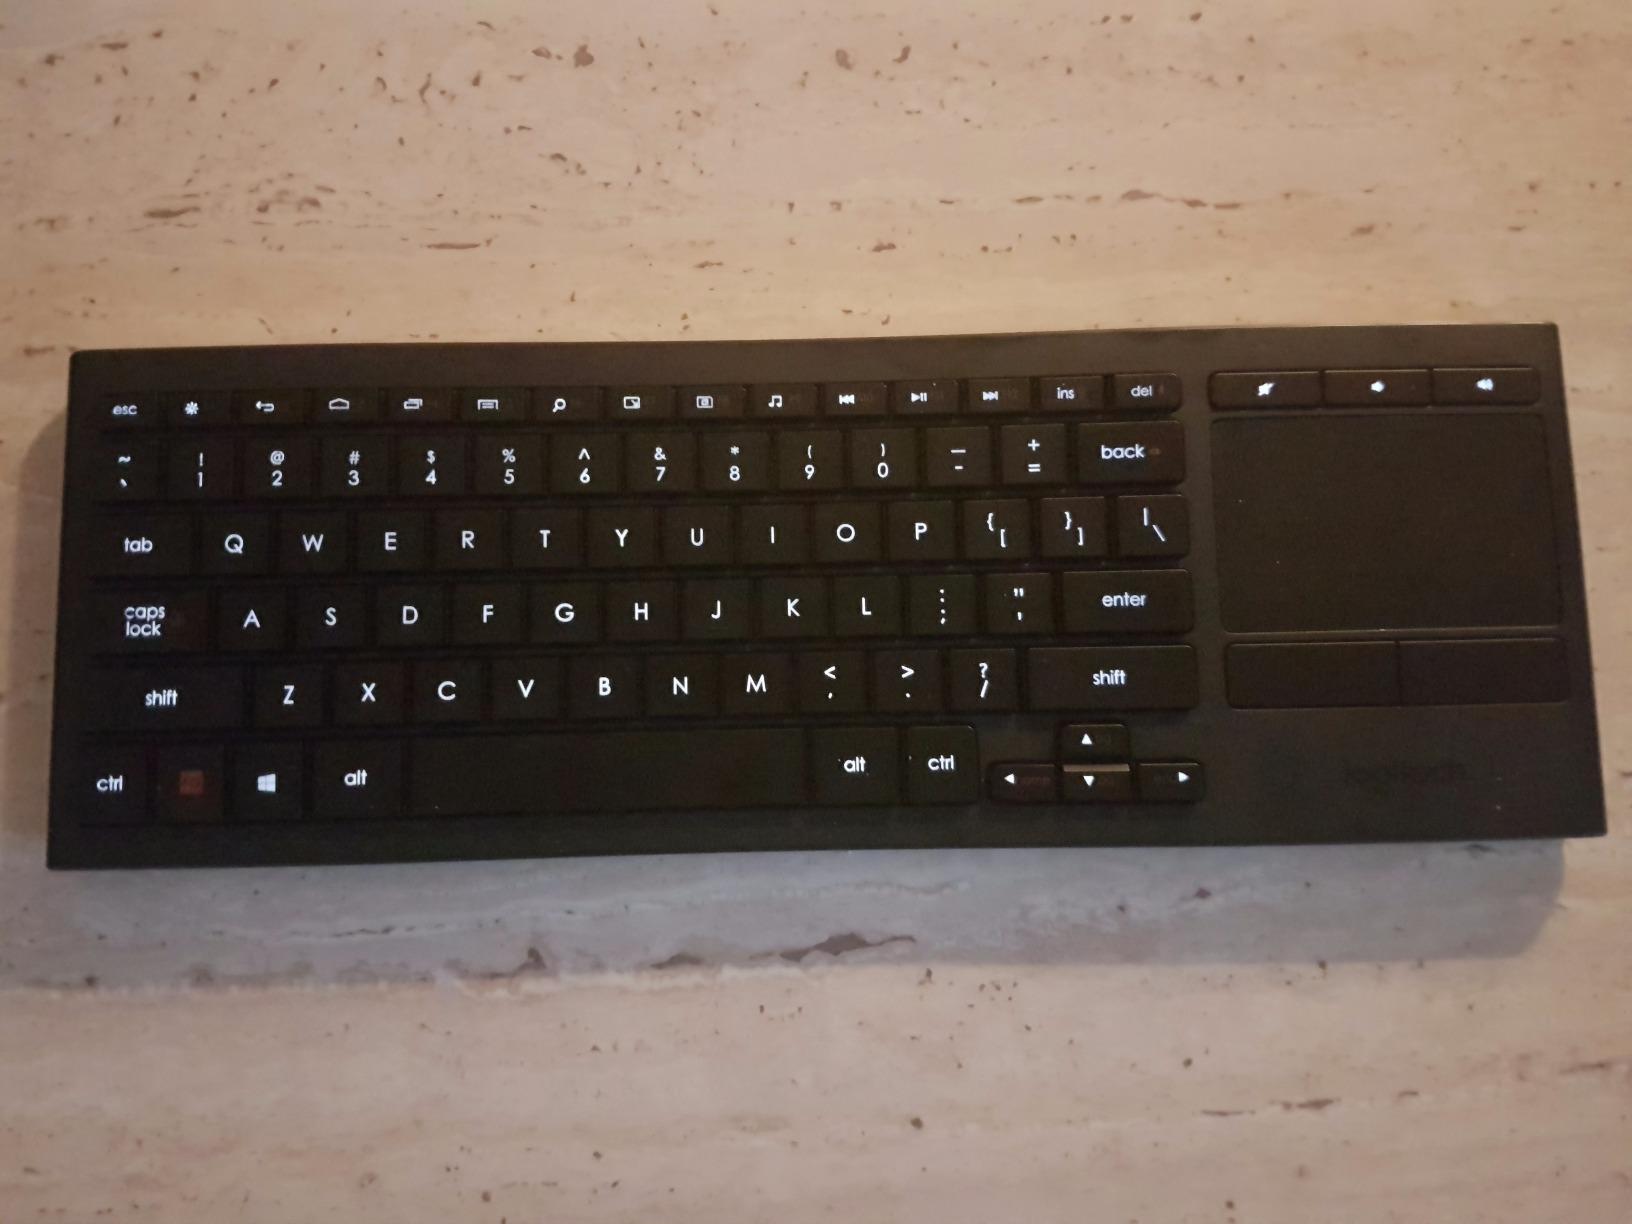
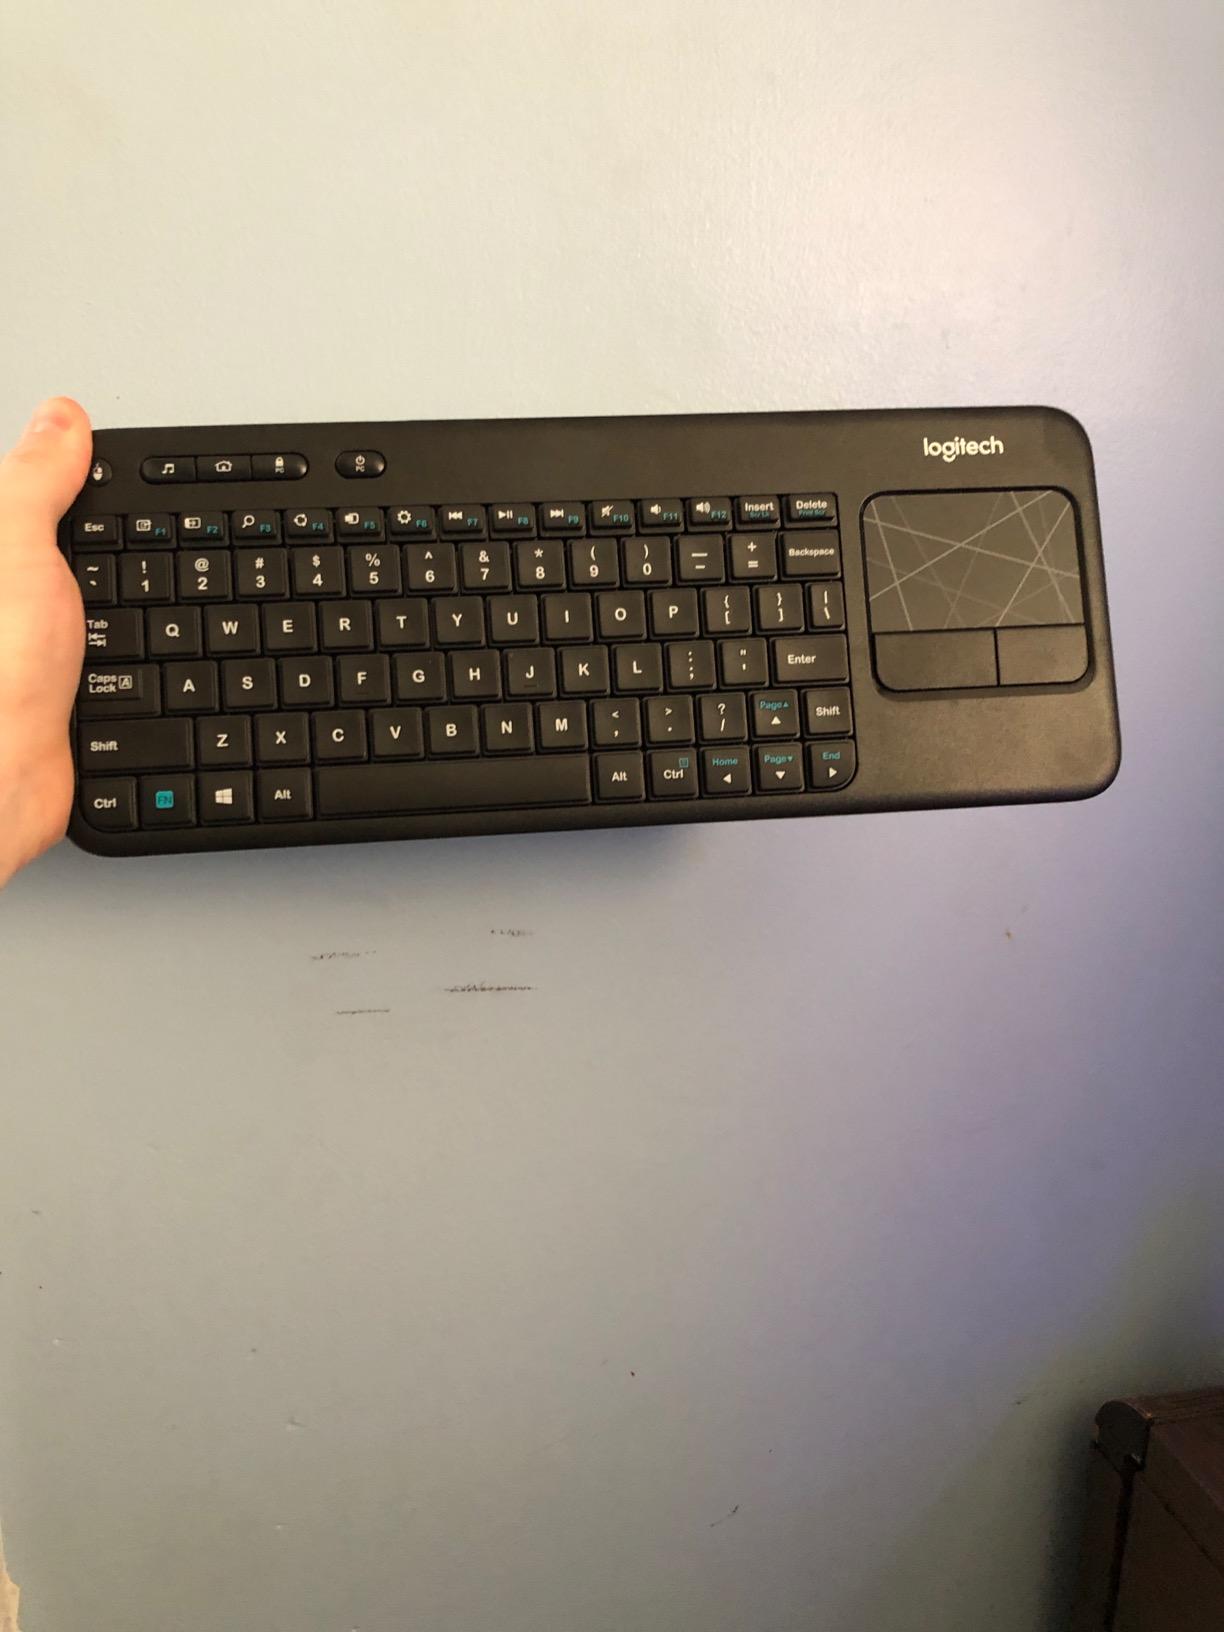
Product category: keyboard
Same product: no